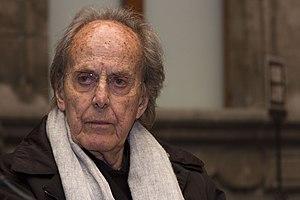
Teodoro González de León est un architecte mexicain.